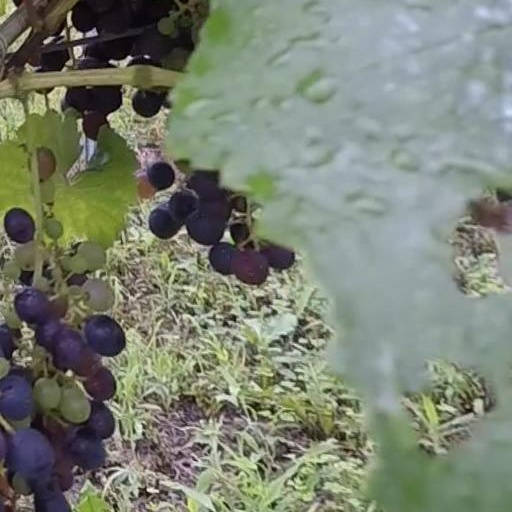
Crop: grape